Ōike Station

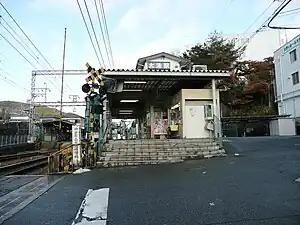
Station building in 2008

is a passenger railway station located in Kita-ku Kobe, Hyōgo Prefecture, Japan. It is operated by the private transportation company, Kobe Electric Railway (Shintetsu).